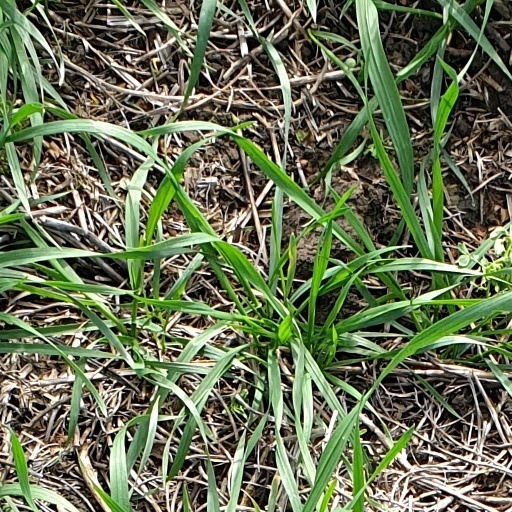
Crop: wheat